Sinarmas World Academy

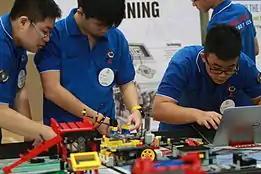
SWA Robotics Team - FLL Singapore March 2016

Sinarmas World Academy offers a full-year activities programme with options including sports, performing arts and academic offerings. Popular programmes include: